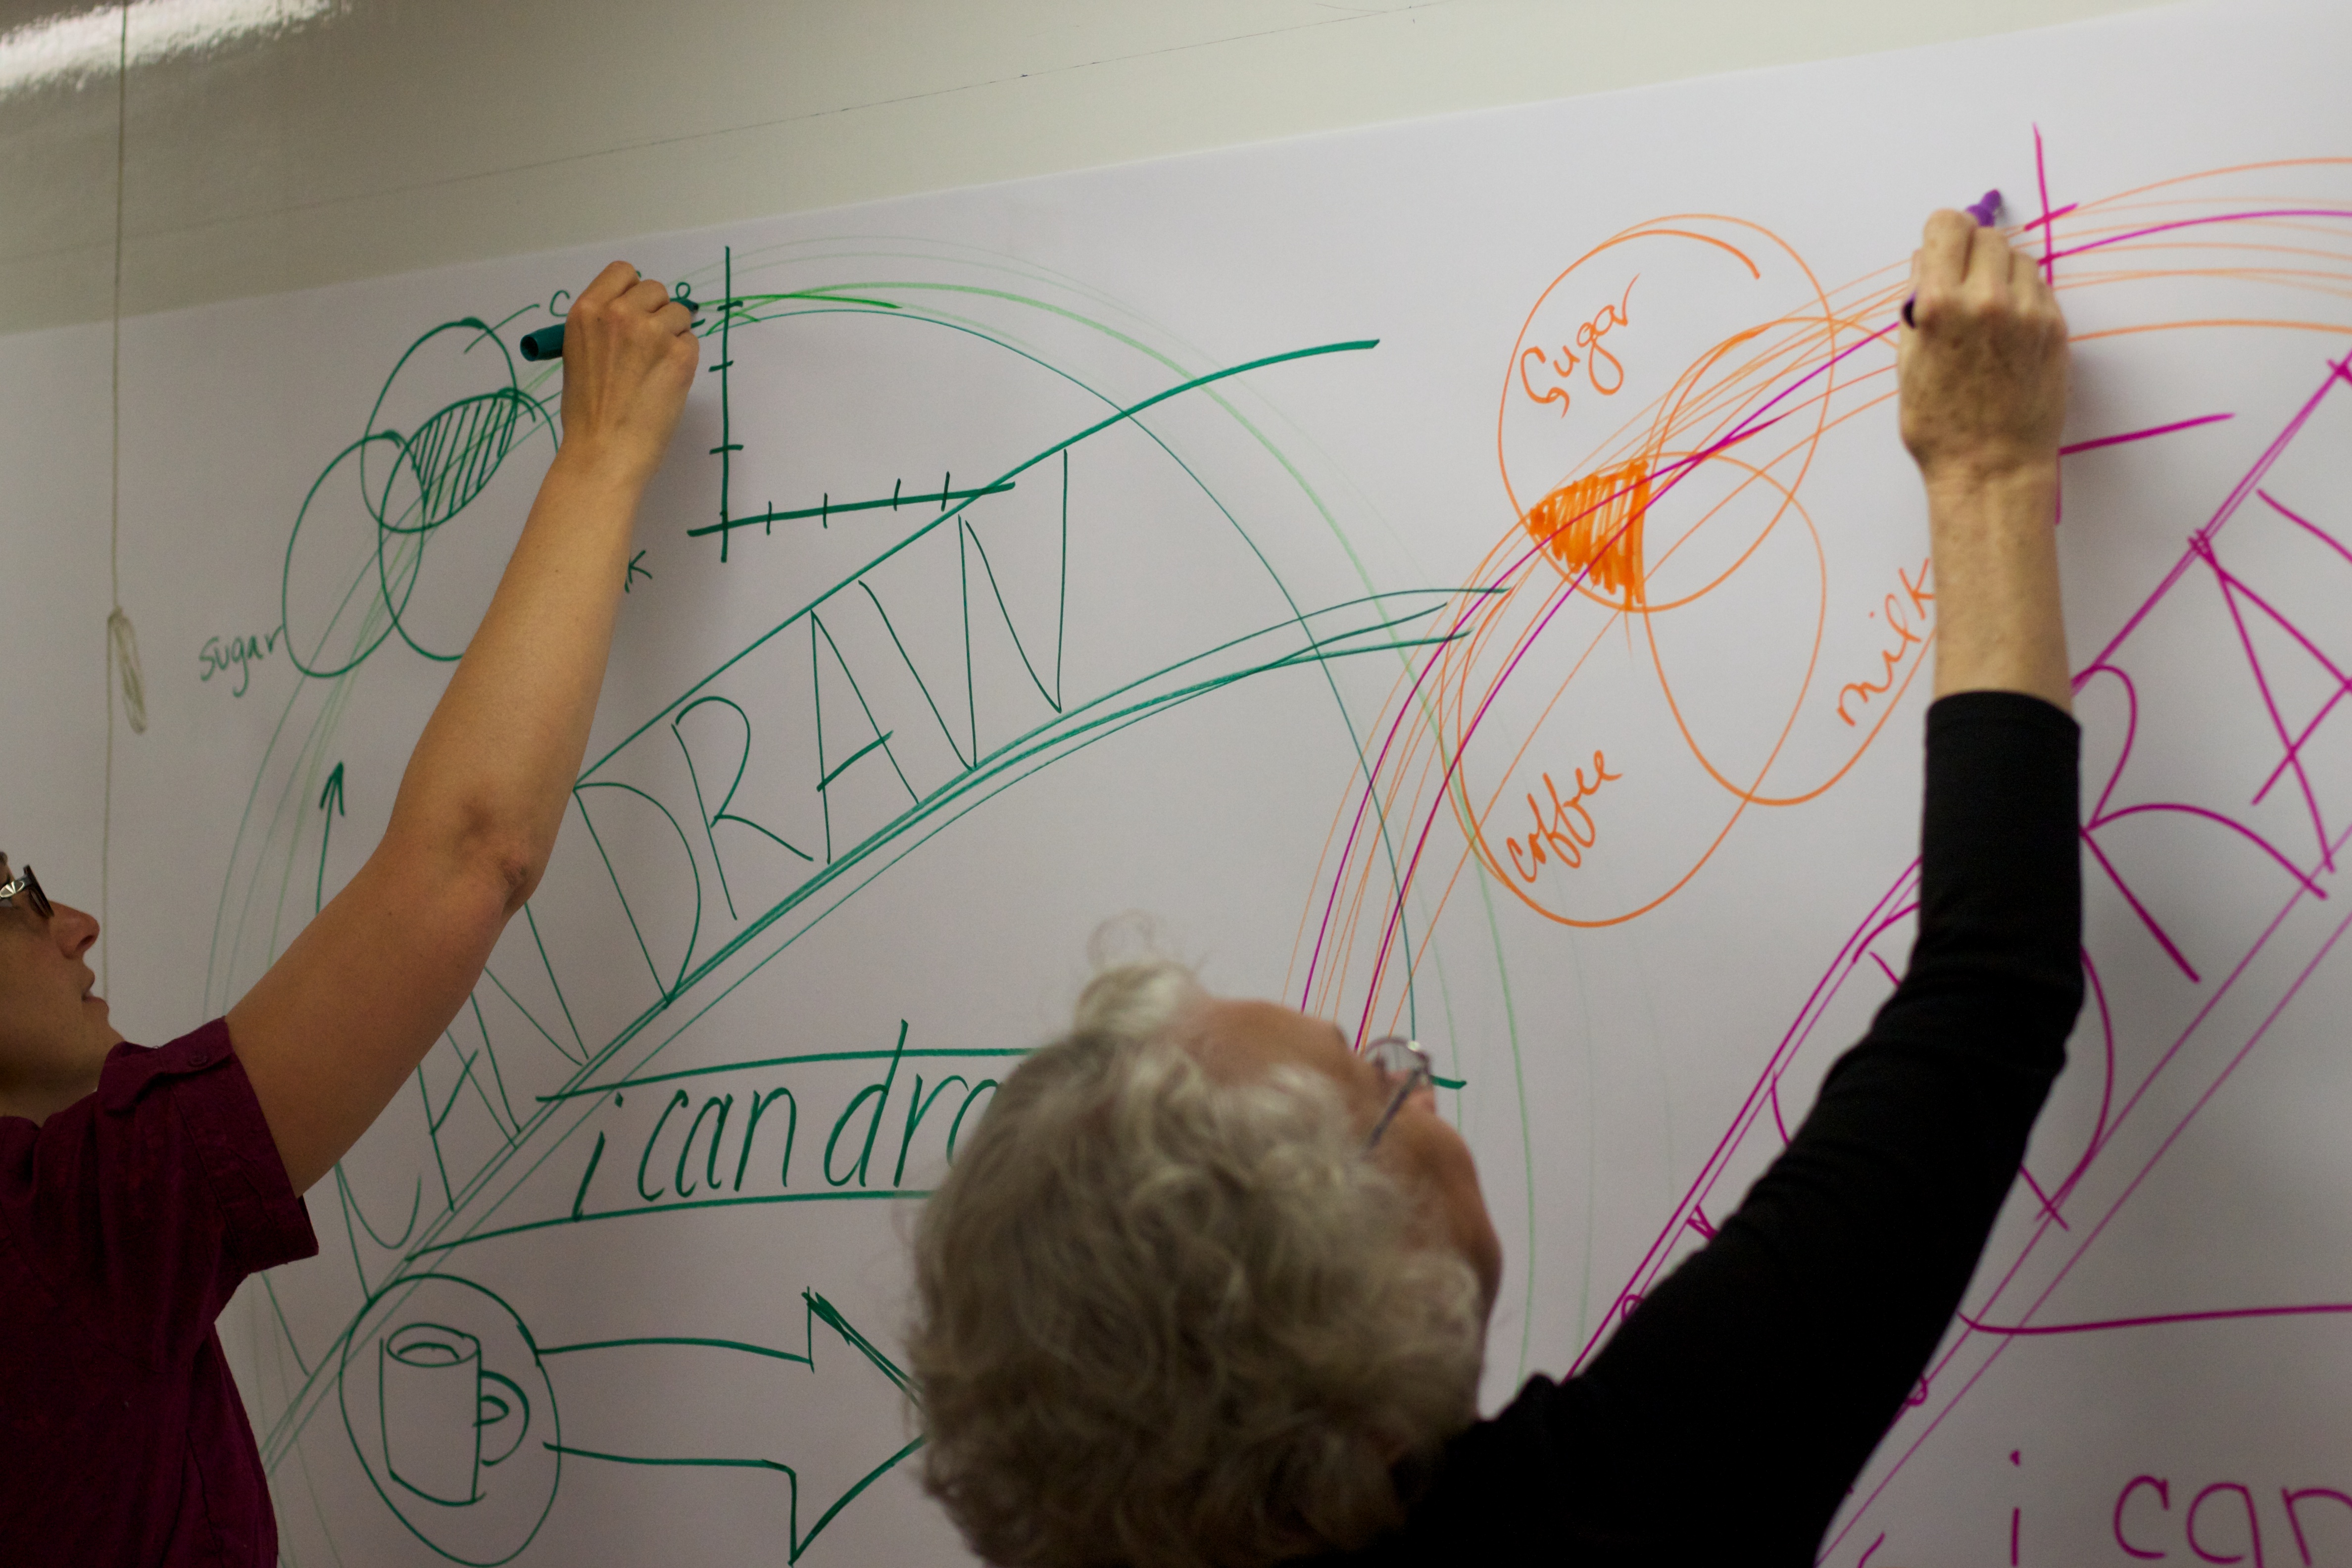
writing, art, drawing, mural, umwfa12